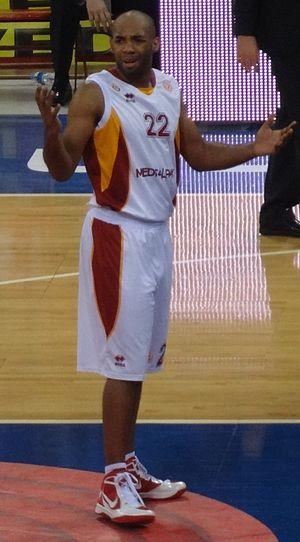
Jamon Alfred Lucas Gordon, né le 18 juillet 1984, à Jacksonville, en Floride, est un joueur américain de basket-ball. Il évolue aux postes de meneur et d'arrière.